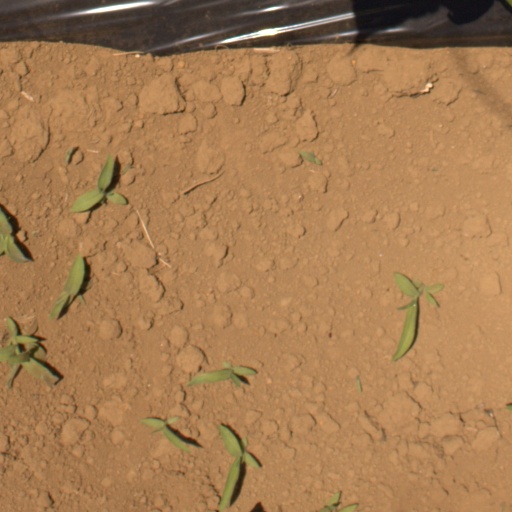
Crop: Jerusalem artichoke